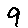
Label: 9